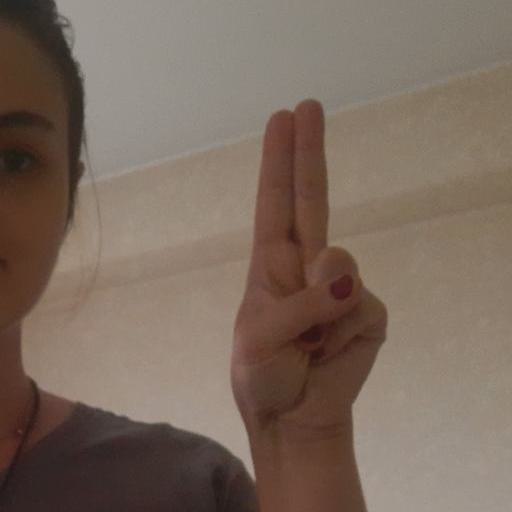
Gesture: two_up